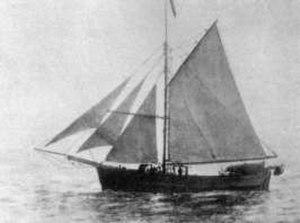
L’expédition Gjøa est une expédition maritime commandée par le norvégien Roald Amundsen entre 1903 et 1905-1906 sur le navire Gjøa. Elle fut la première navigation réussie du passage du Nord-Ouest — passage qui relie l'océan Atlantique à l'océan Pacifique par le grand nord canadien —, mettant fin à cette quête de plusieurs siècles.
Roald Engelbregt Gravning Amundsen, né le 16 juillet 1872 à Borge en Norvège et mort le 18 juin 1928 vers l'île aux Ours, est un marin et explorateur polaire norvégien.
Le Gjøa est le premier navire à avoir franchi le passage du Nord-Ouest. Roald Amundsen et son équipage de six hommes réalisèrent cette expédition au cours d'un voyage de trois ans, entre 1903 et 1906.